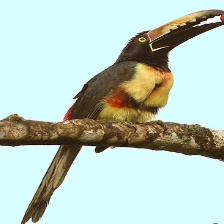
Species: COLLARED ARACARI
Scientific name: PTEROGLOSSUS TORQUATUS
ImageNet parent category: toucan